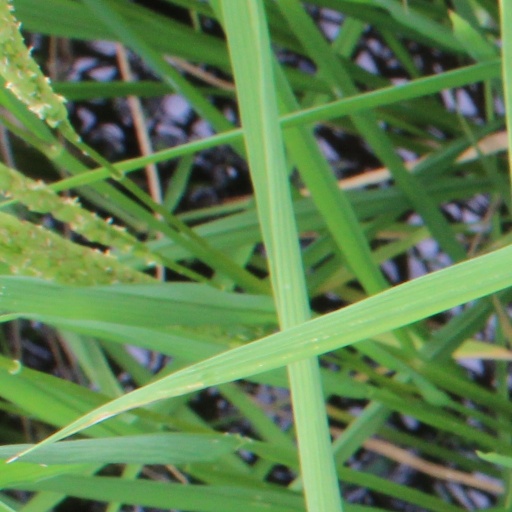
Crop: rice